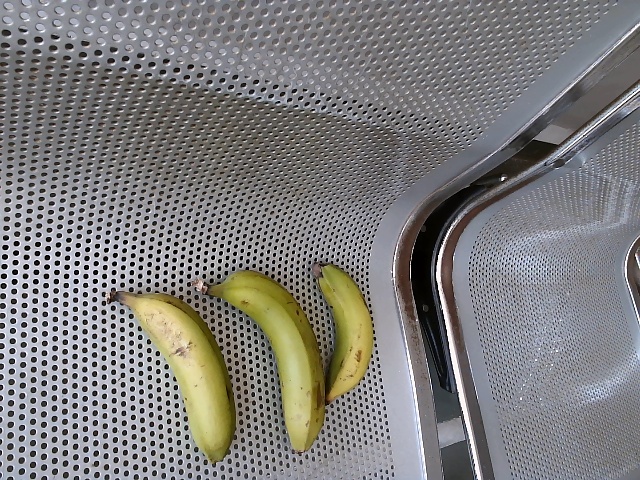
Label: Raw_Banana